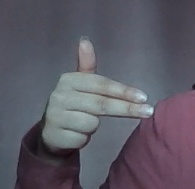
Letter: ghain